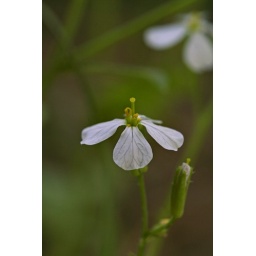
Flower in green and white